Semu

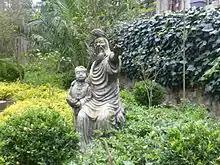
Ma Hajji, a Yuan Dynasty official in Yunnan (a descendant of Sayyid Ajjal Shams al-Din Omar), and his young son Ma He, future admiral Zheng He, as imagined by a modern Kunyang sculptor.

Semu is the name of a caste established by the Yuan dynasty. The 31 Semu categories referred to people who came from Central and West Asia. They had come to serve the Yuan dynasty by enfranchising under the dominant Mongol caste. The Semu were not a self-defined and homogeneous ethnic group per se, but one of the four castes of the Yuan dynasty: the Mongols, Semu (or Semuren), the "Han" (Hanren in Chinese, or all subjects of the former Jin dynasty, Dali Kingdom (that would later become tusis) and Koreans) and the Southerners (Nanren in Chinese, or all subjects of the former Southern Song dynasty; sometimes called Manzi). Among the Semu were Buddhist Turpan Uyghurs, Tanguts and Tibetans; Nestorian Christian tribes like the Ongud; Alans; Muslim Central Asian Turkic peoples including the Khwarazmians and Karakhanids; West Asian Arab, Jewish, Christians and other minor groups who are from even farther west.